Lucie Hochmann

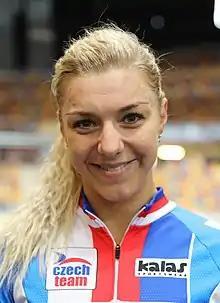
Hochmann in 2019

Lucie Hochmann (née "Záleská", born 7 July 1991) is a track cyclist from the Czech Republic. She represented her nation at the 2015 UCI Track Cycling World Championships. She competed at the 2016 UEC European Track Championships in the individual pursuit event.